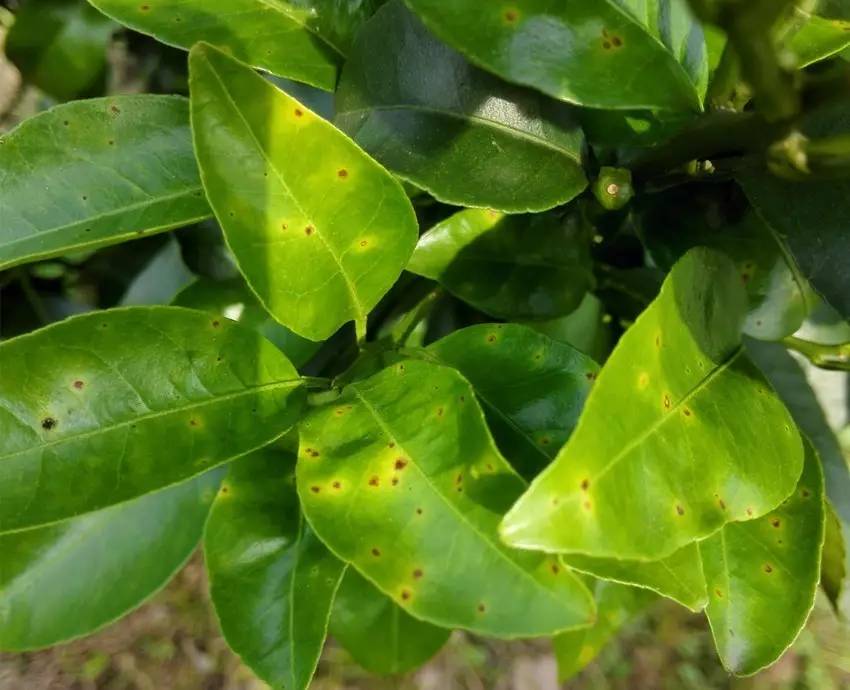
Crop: unknown
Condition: citrus_citrus_canker